Burr (edge)

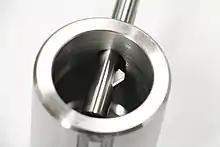
A typical example of a 'Burraway' tool, deburring the back of a hole.

There are many deburring processes, but the most common are mass-finishing, spindle finishing, media blasting, sanding, grinding, wire brushing, abrasive flow machining, electrochemical deburring, electropolishing, thermal energy method, machining, water jet deburring, and manual deburring.